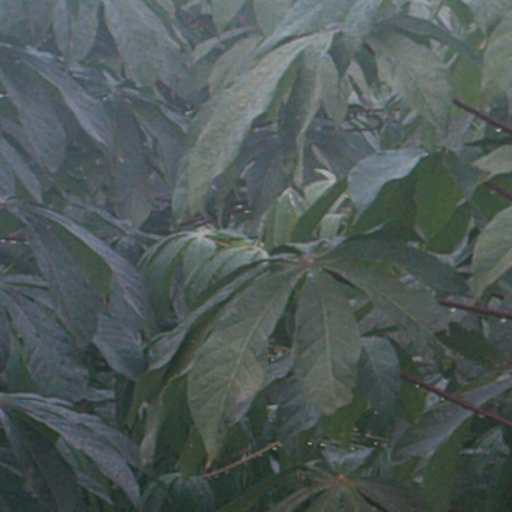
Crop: cassava